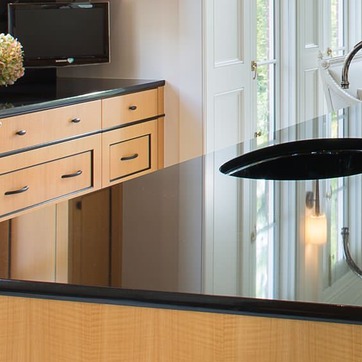
Material: polishedstone